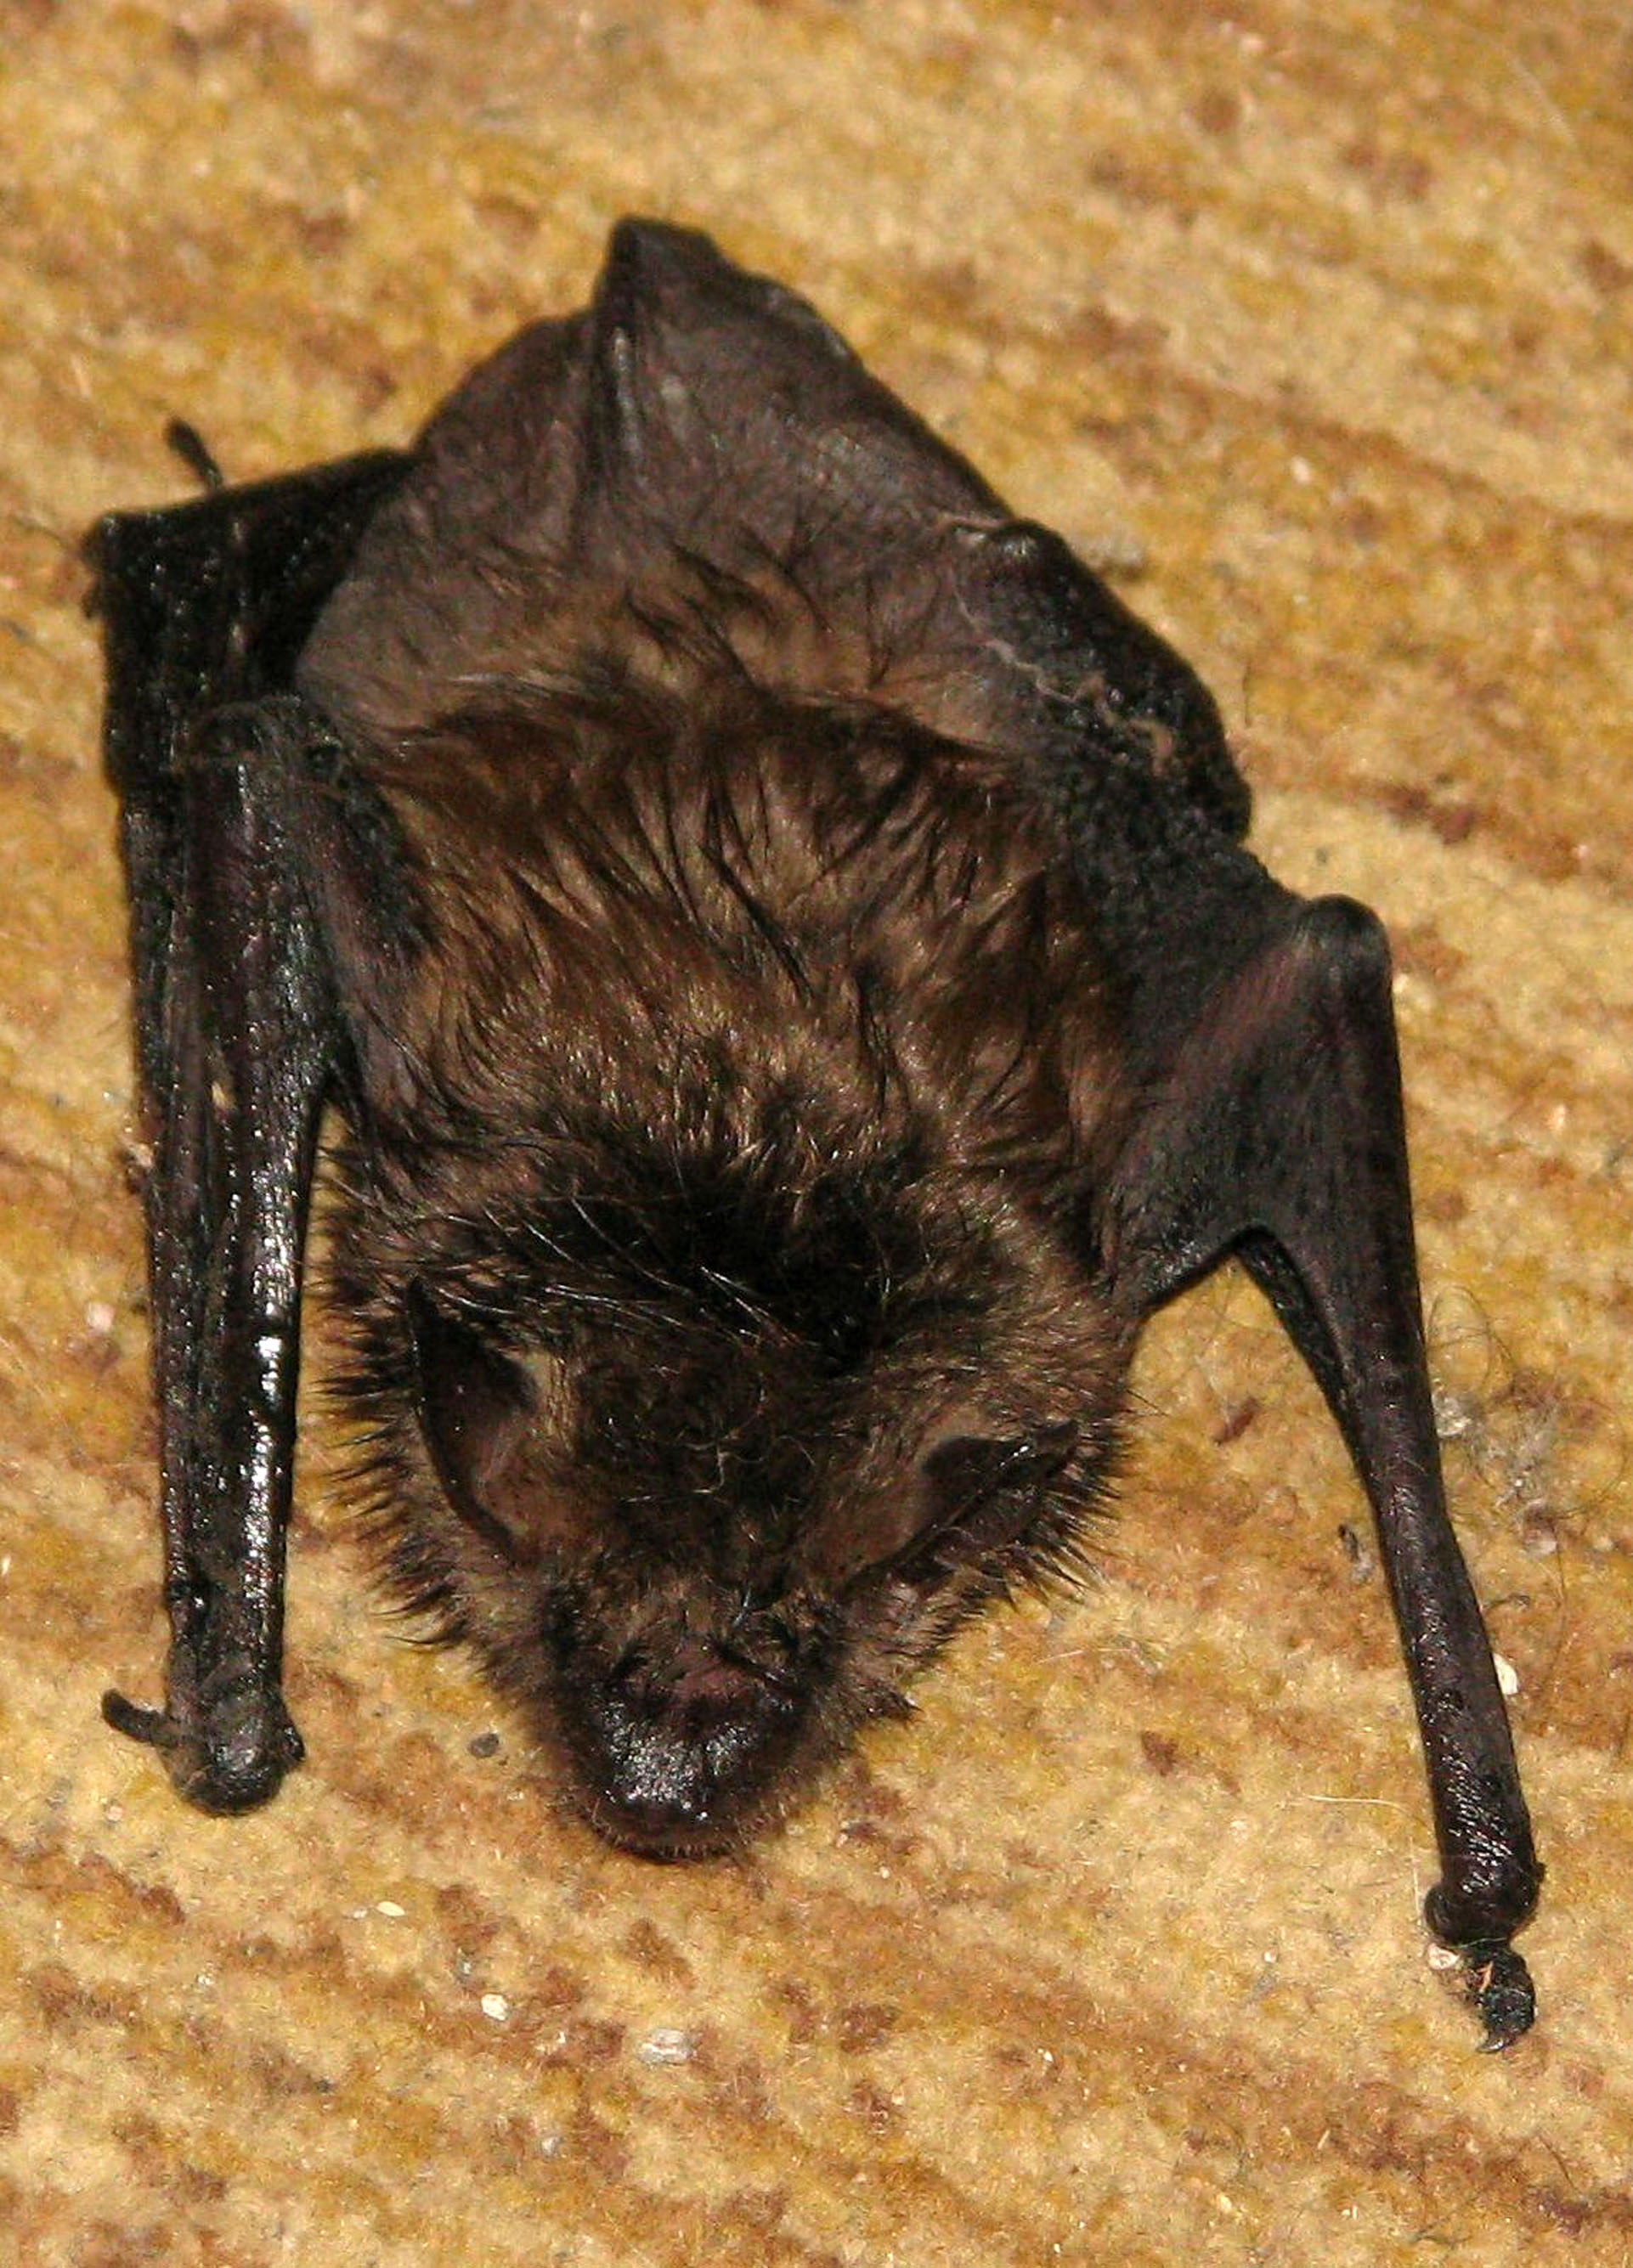
horn, mammal, fauna, canada, vertebrate, ontario, bat, moneymore, little brown bat, little brown myotis, myotis lucifugus, cattle like mammal